Pólya enumeration theorem

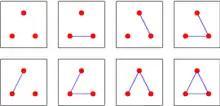
All graphs on three vertices

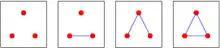
Nonisomorphic graphs on three vertices

The eight graphs on three vertices (before identifying isomorphic graphs) are shown at the right. There are four isomorphism classes of graphs, also shown at the right.